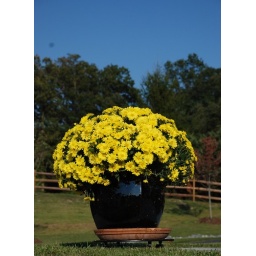
yellow mums in pot